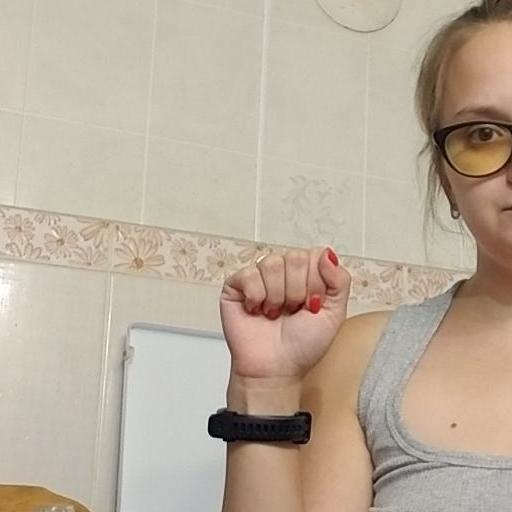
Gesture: fist